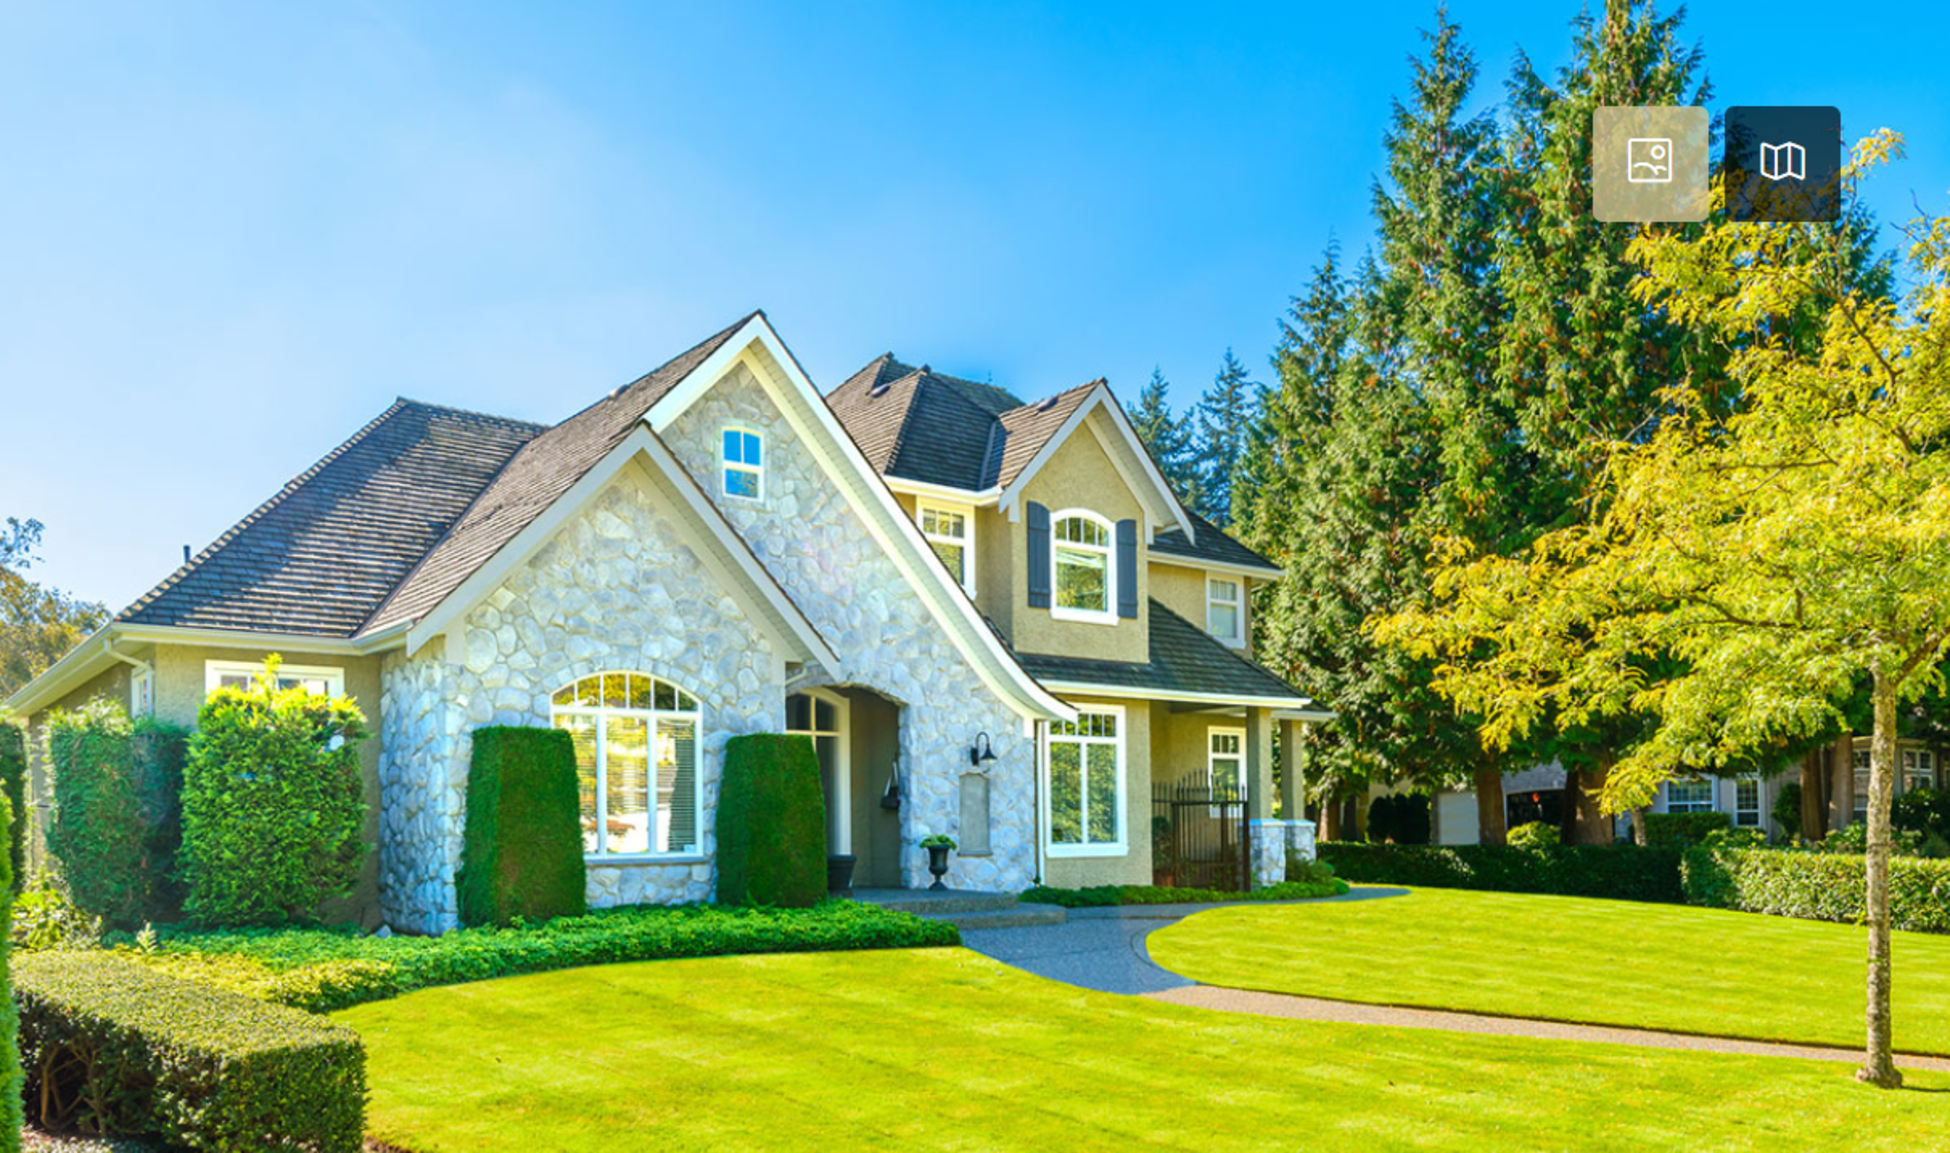
land, plant, sky, property, building, green, nature, tree, land lot, grass, natural landscape, house, window, cloud, cottage, landscape, residential area, real estate, rural area, landmark, facade, lawn, roof, siding, landscaping, manor house, city, garden, urban design, home, farmhouse, suburb, grassland, yard, leisure, estate, mansion, backyard, church, shrub, historic house